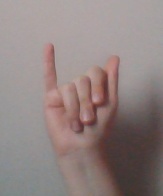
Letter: meem